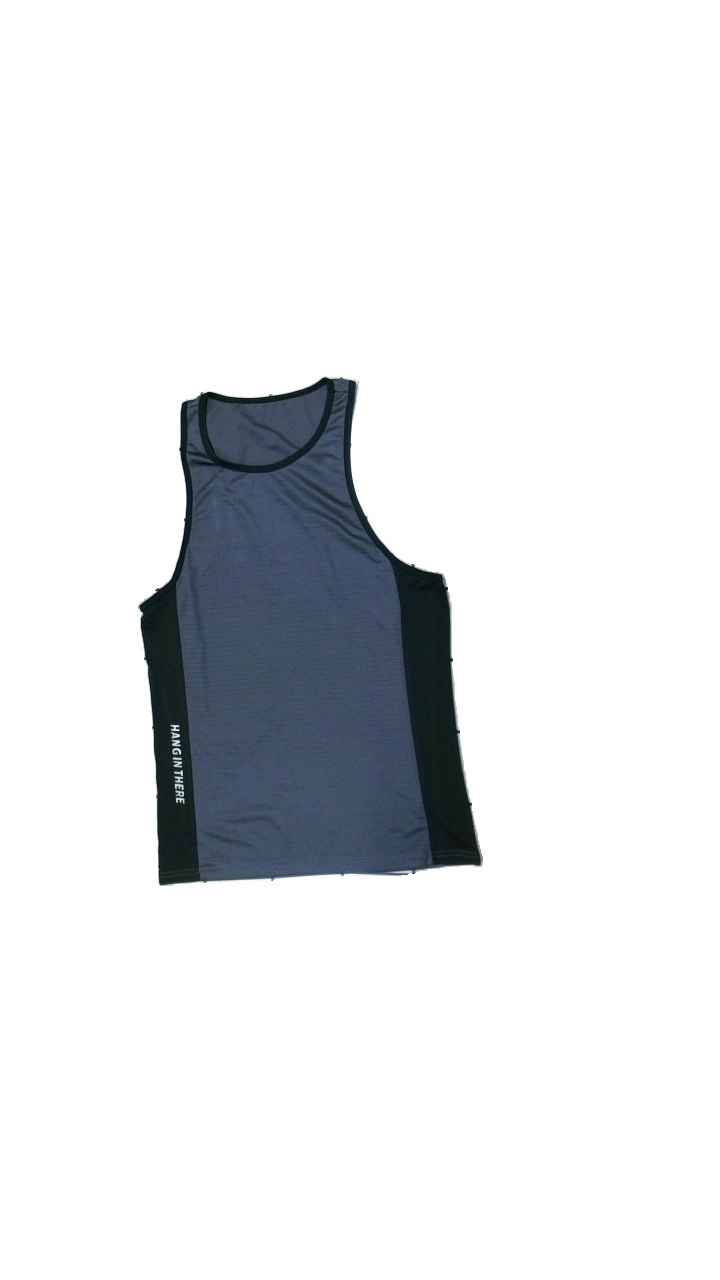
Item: Training Top (Ladies)
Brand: Missing
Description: sports tank top
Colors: Grey, Black
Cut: Regular
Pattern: Striped
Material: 100% Polyester
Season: All
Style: Sports
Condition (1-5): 5
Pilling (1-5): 5
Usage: Reuse
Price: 50-100